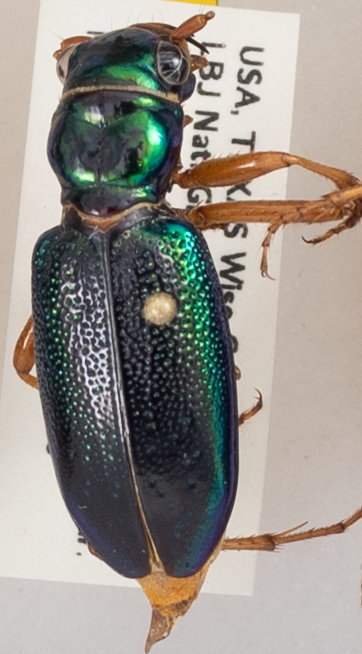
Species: Tetracha virginica
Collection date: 2019-08-28
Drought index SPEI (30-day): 0.17
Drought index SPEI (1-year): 1.69
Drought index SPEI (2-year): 0.32